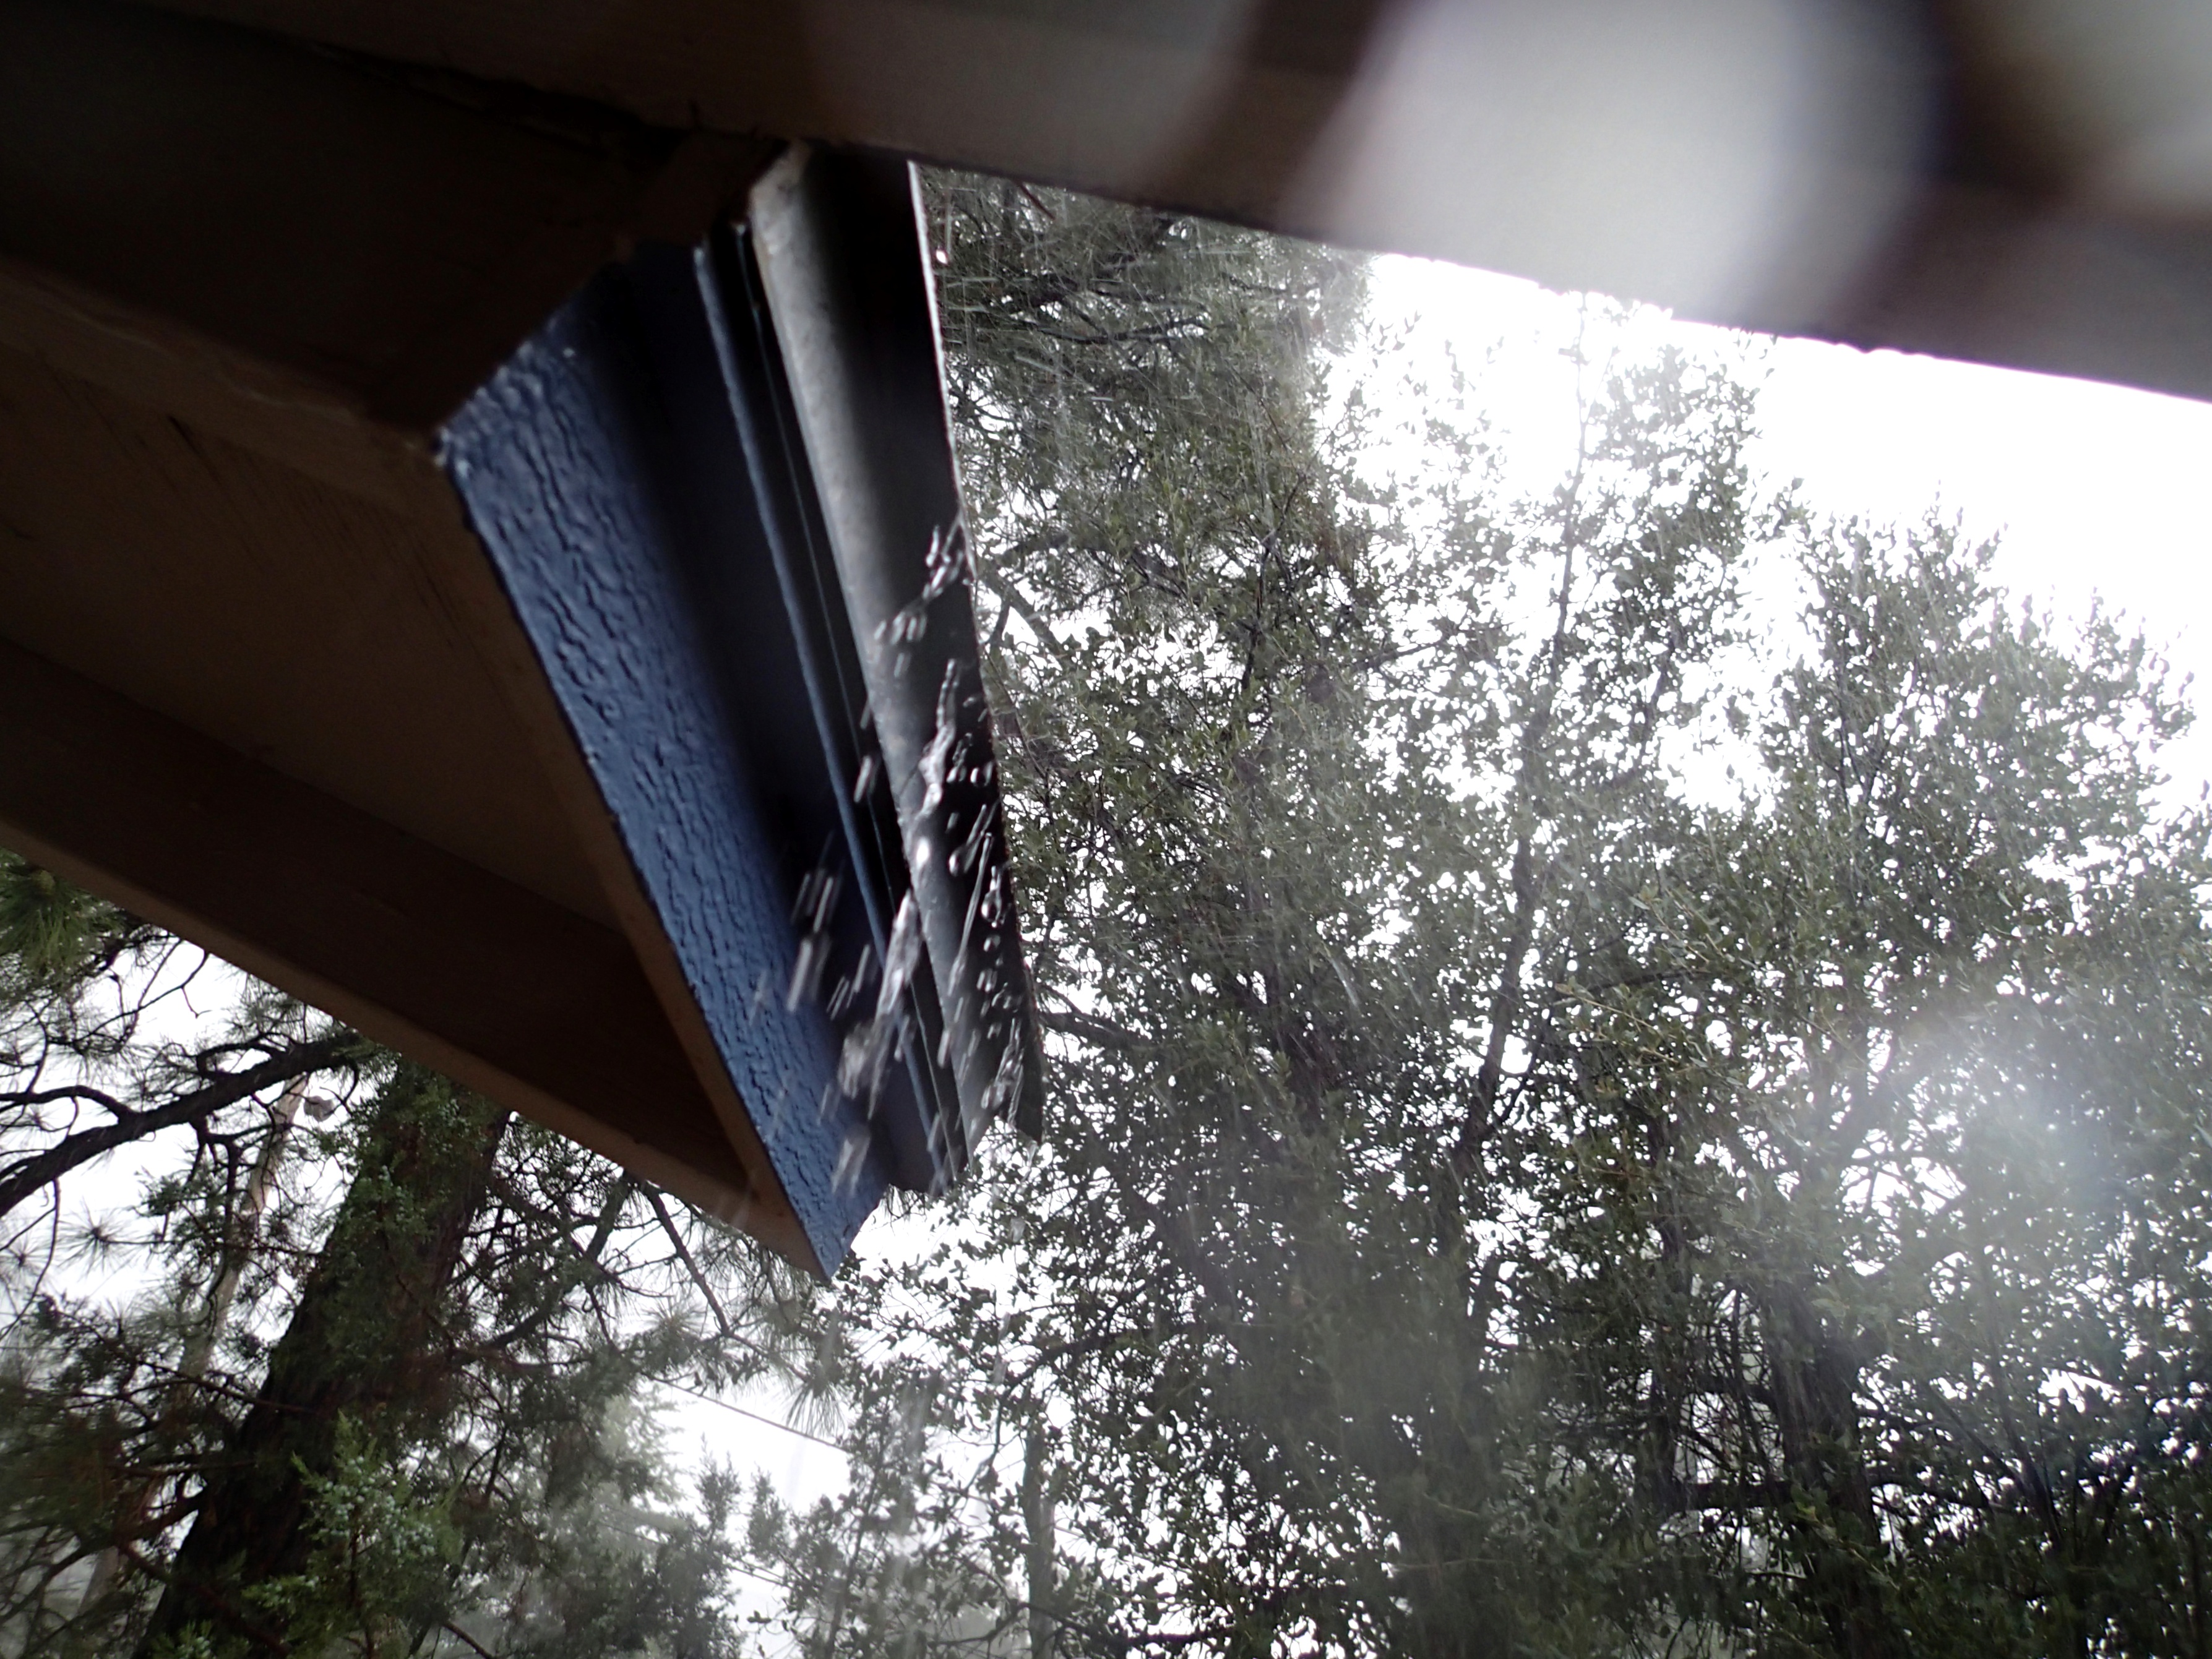
light, sunlight, window, reflection